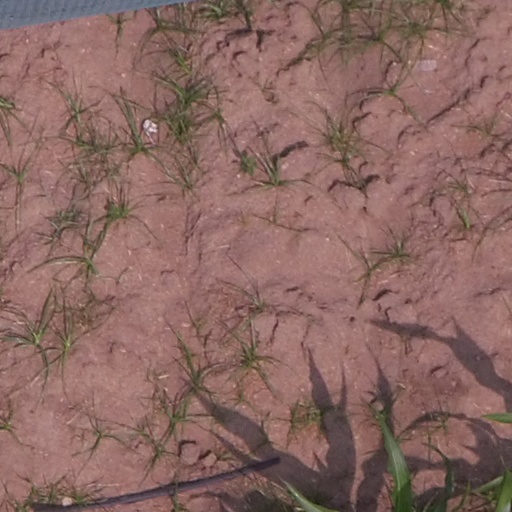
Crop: maize; corn